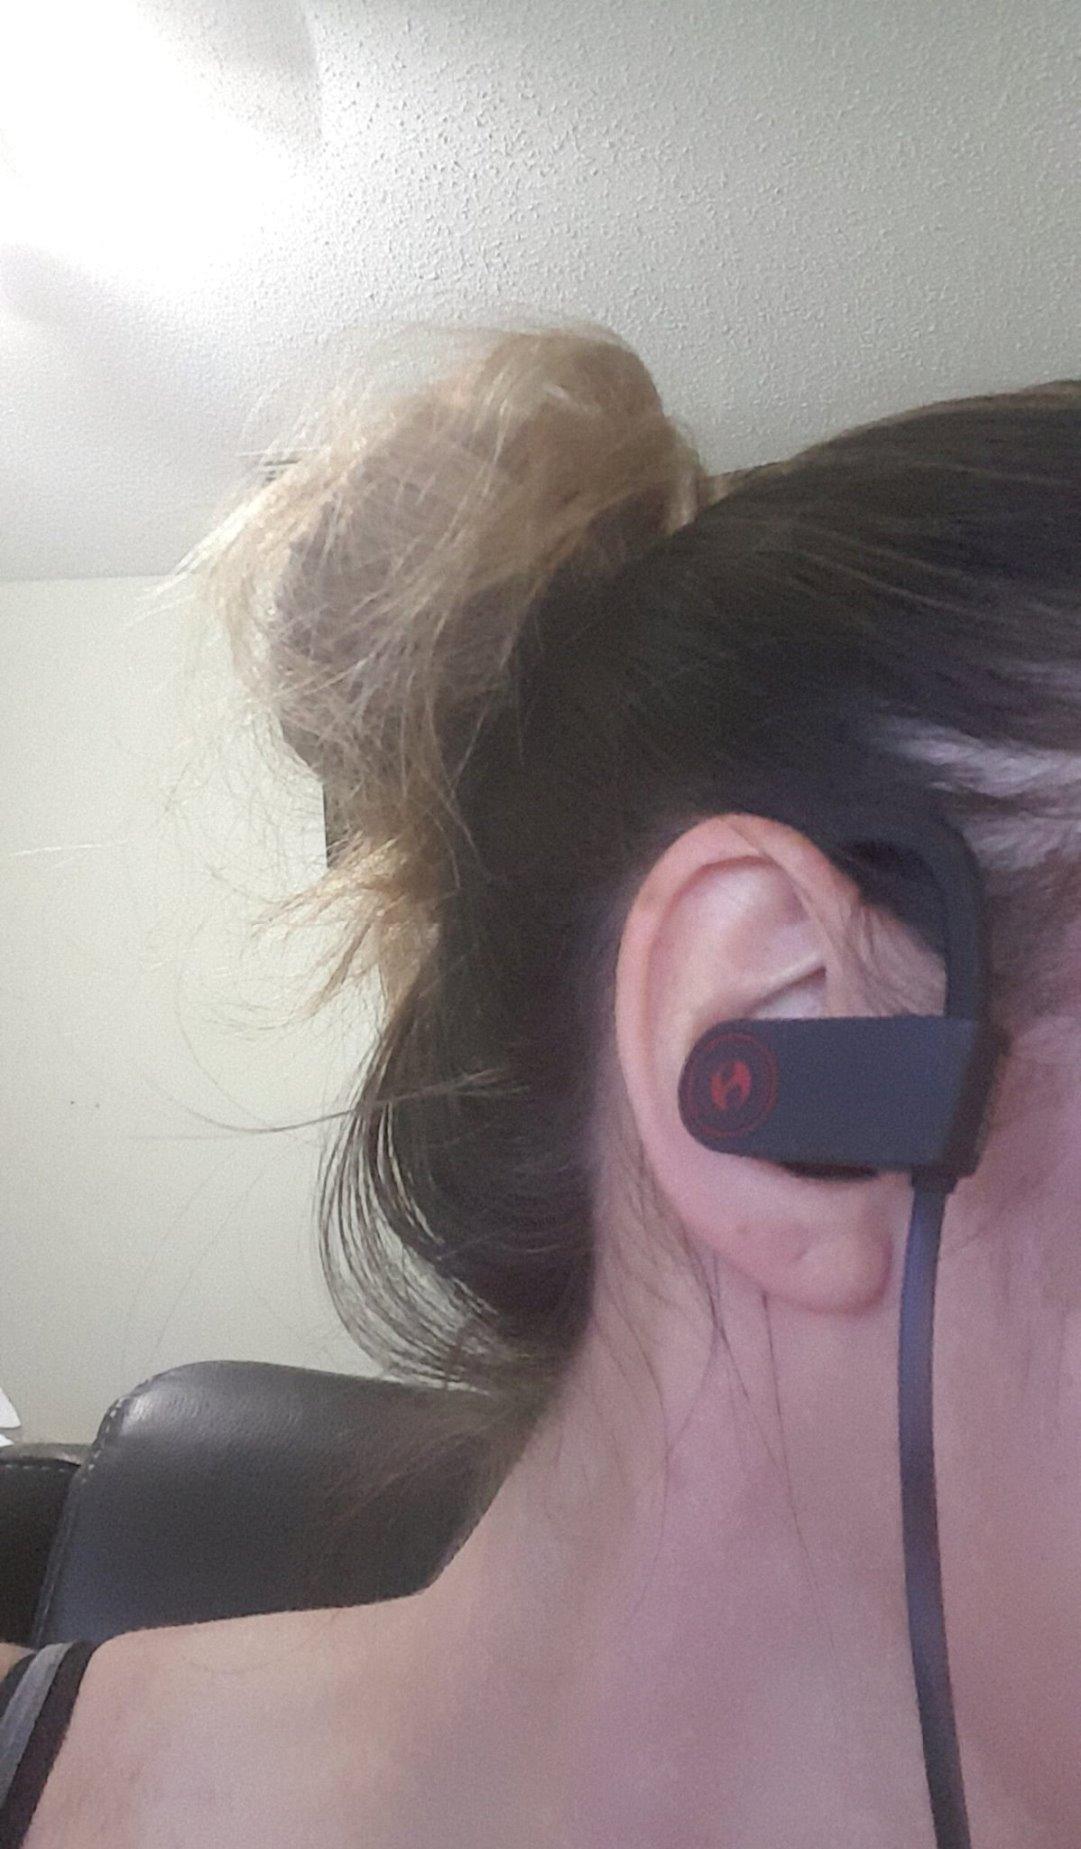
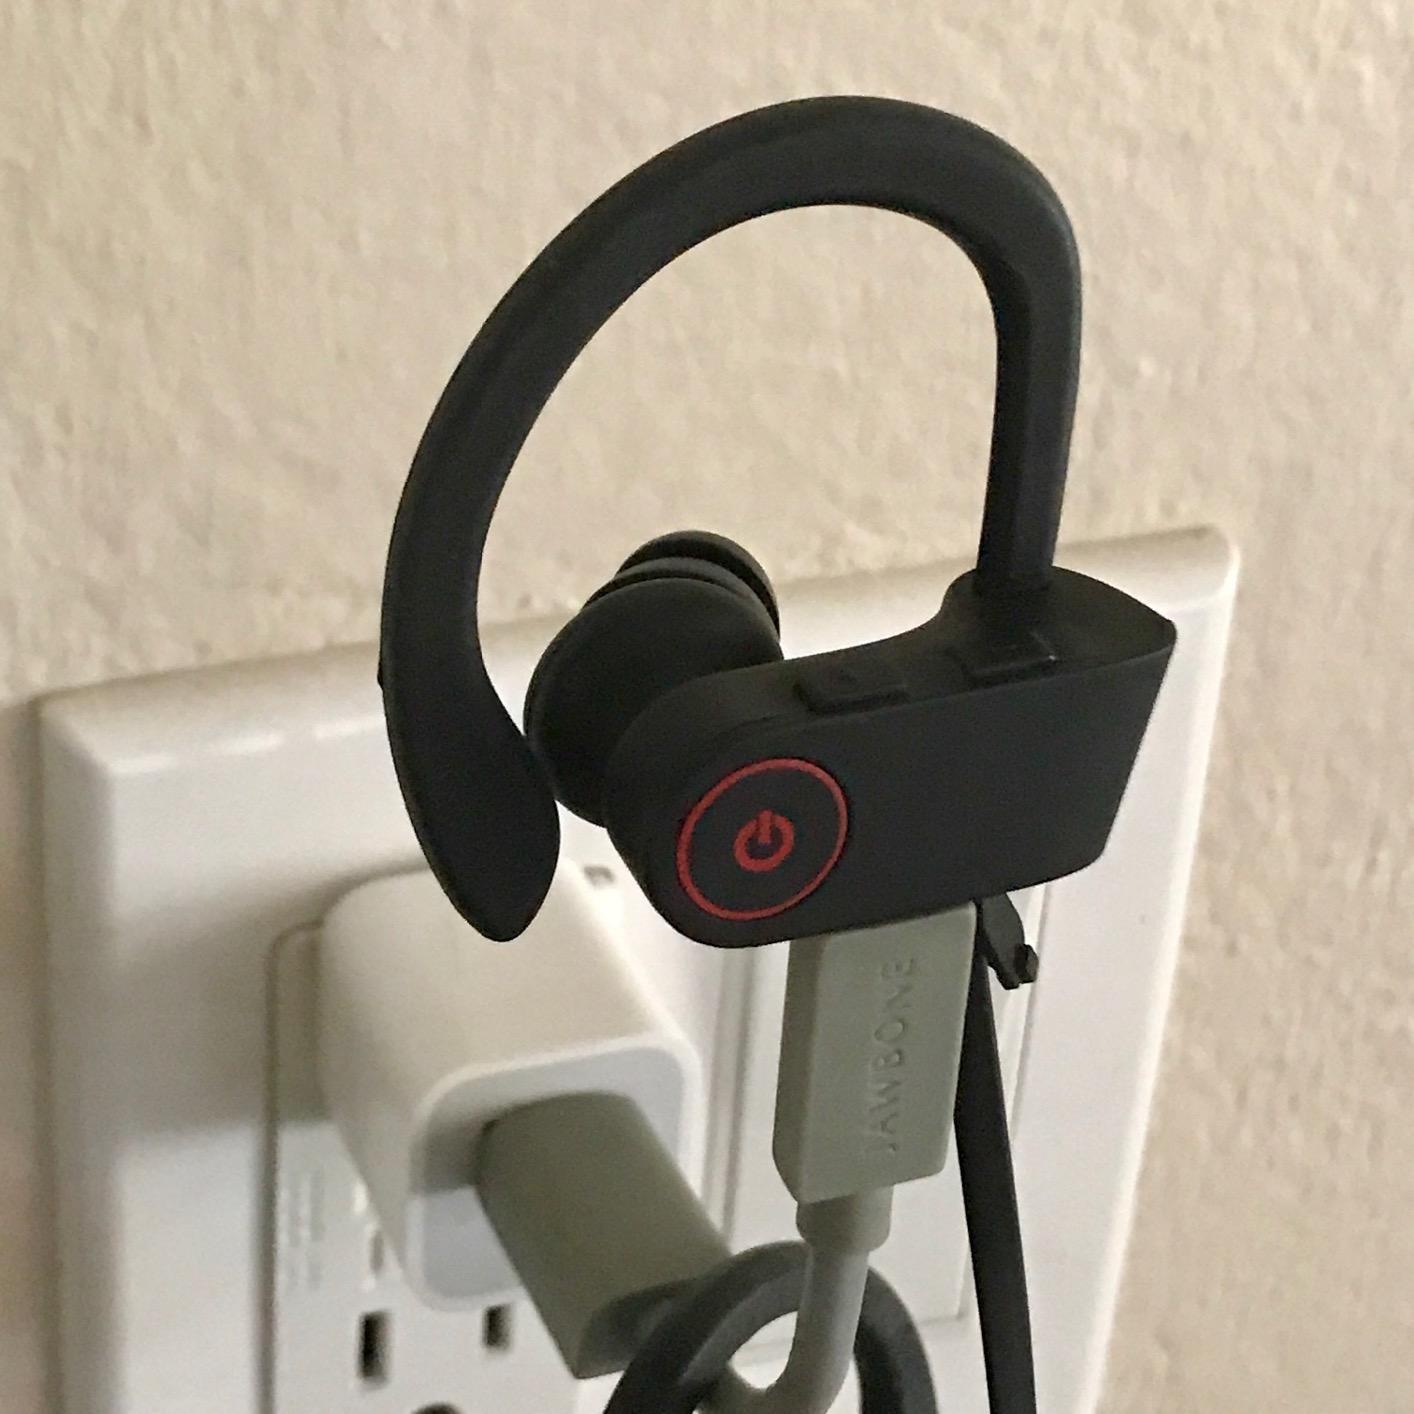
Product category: headphones
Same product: yes